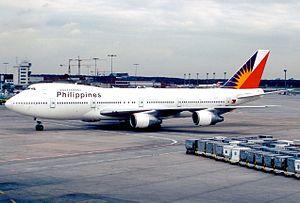
Le vol Philippine Airlines 434 est un vol de la compagnie aérienne philippine Philippine Airlines qui volait de l'aéroport international Ninoy Aquino à l'aéroport international de Narita avec une escale à l'aéroport international de Mactan-Cebu